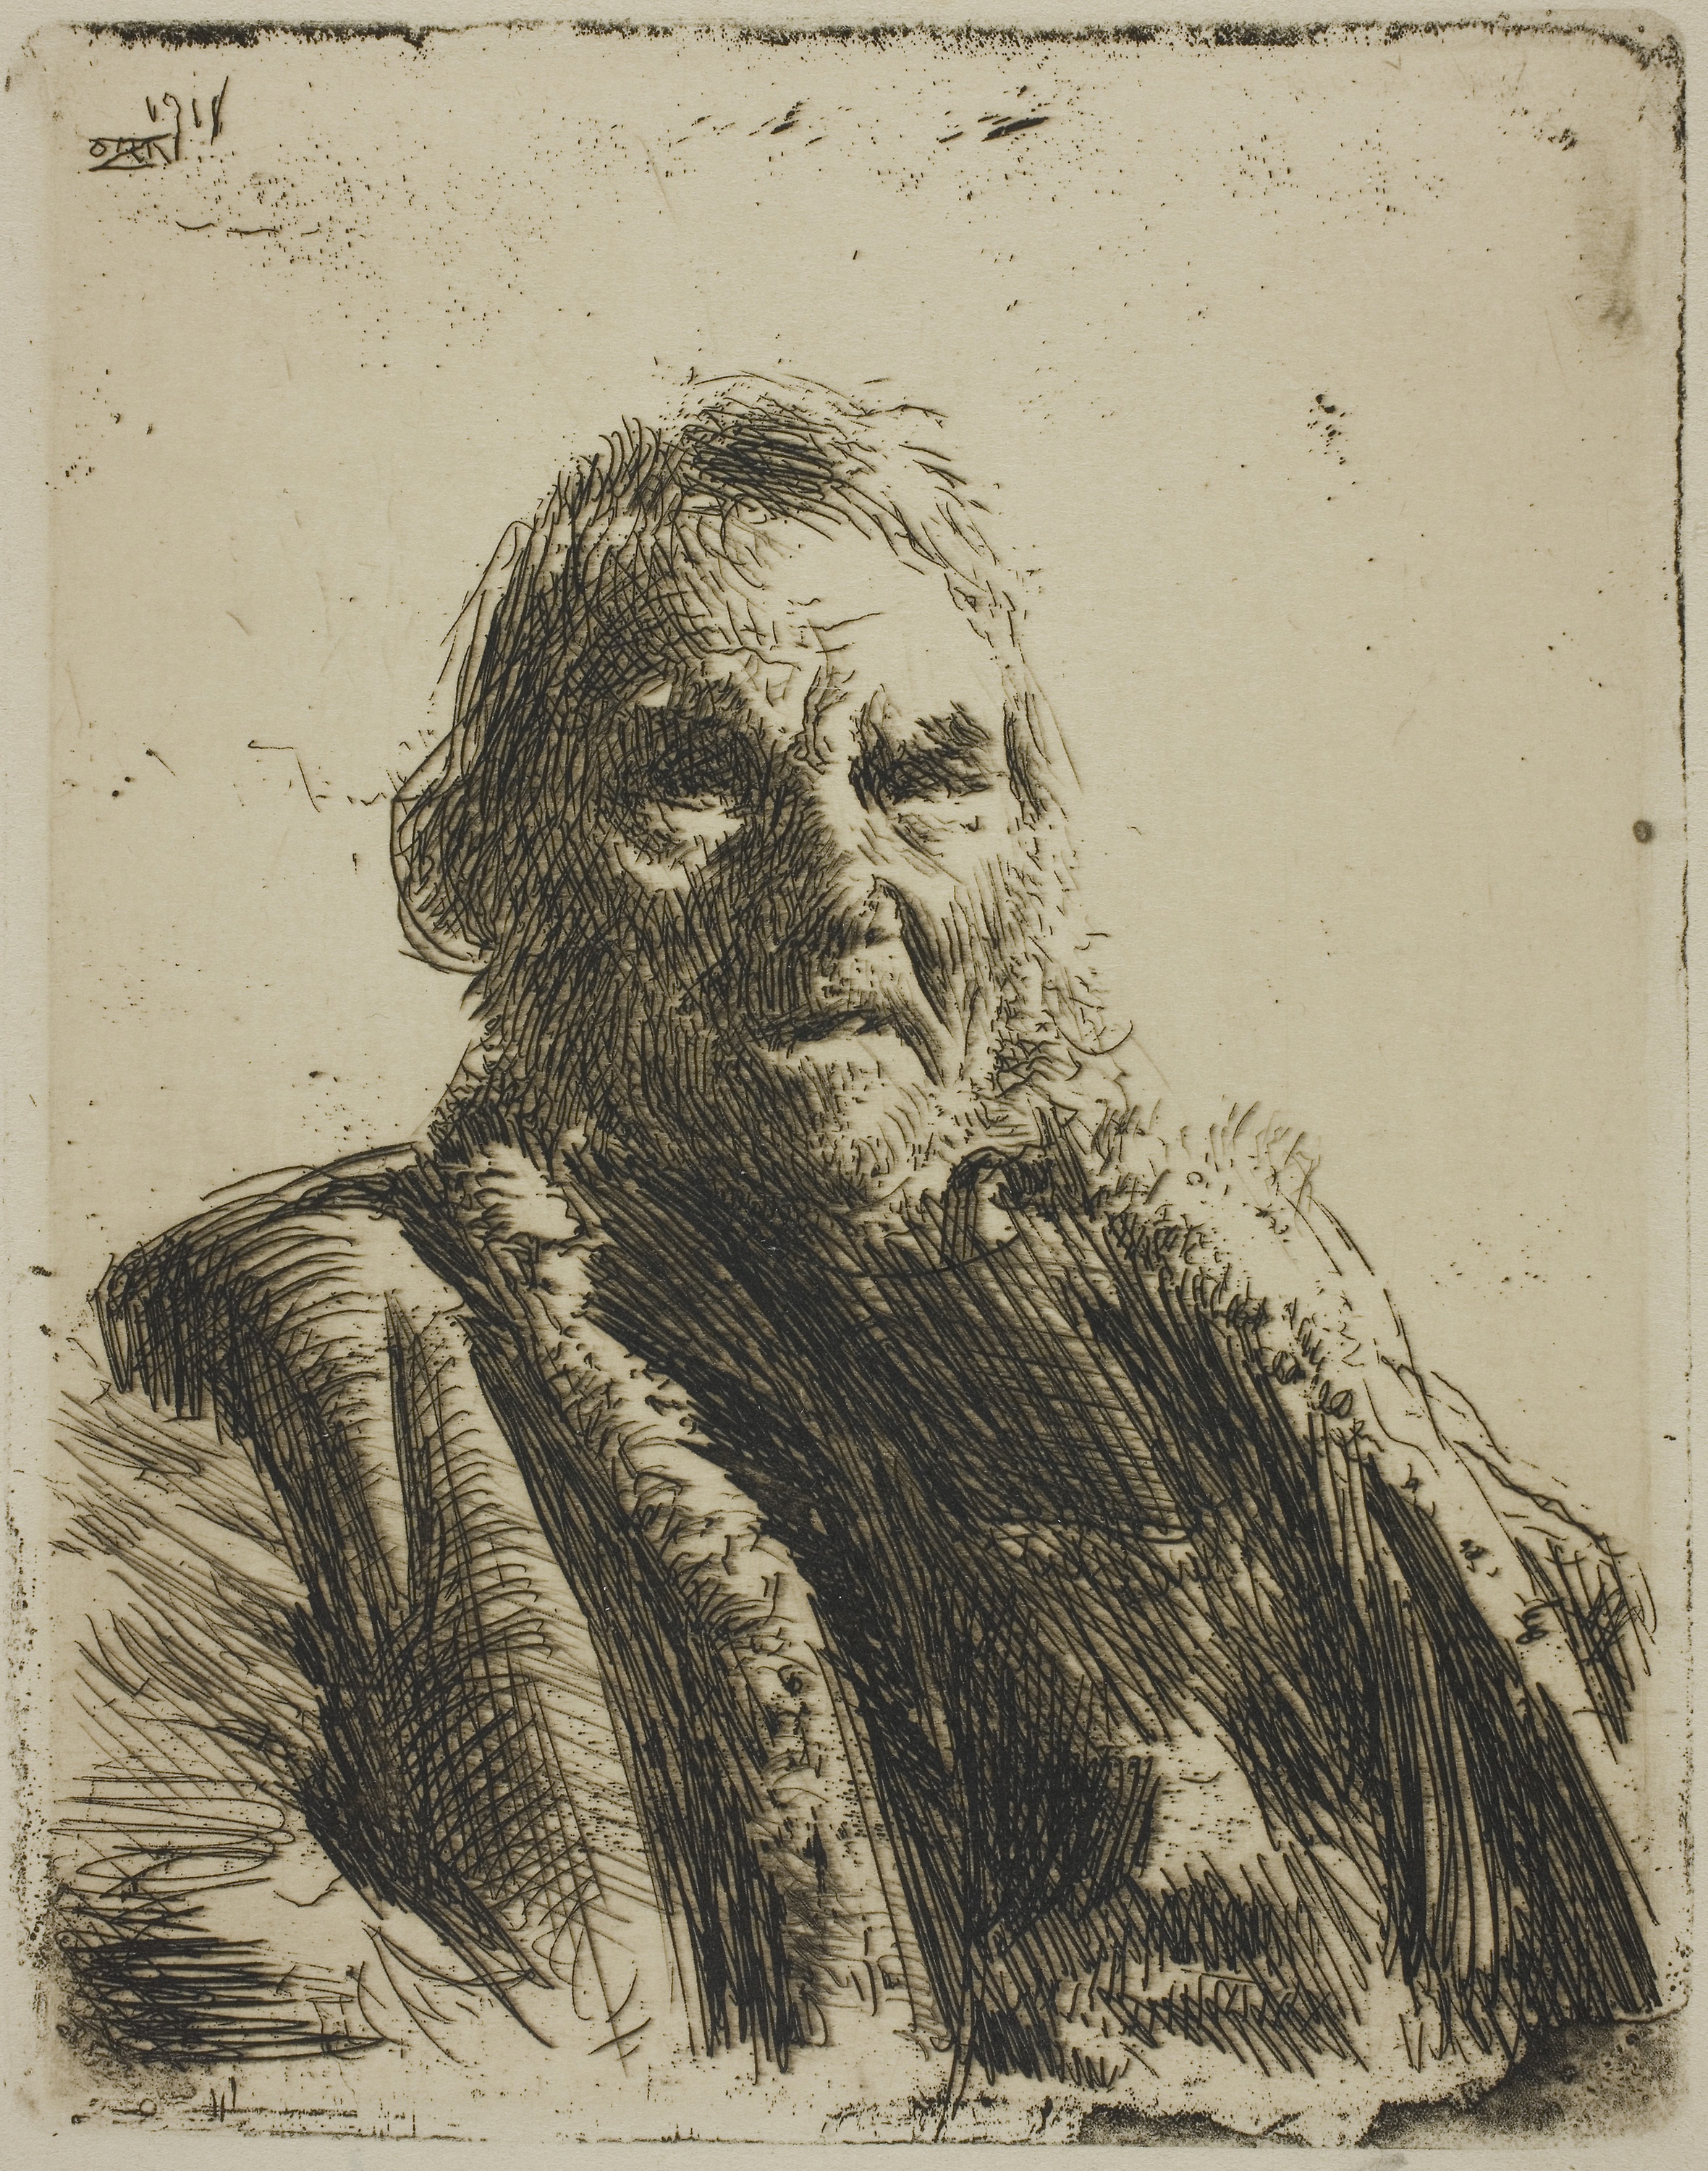
portrait, facial hair, art, self portrait, history, human behavior, visual arts, ancient history, illustration, drawing, artwork, printmaking, beard, vintage clothing, figure drawing